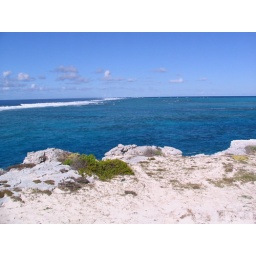
Coral visible under 20 feet of clear water